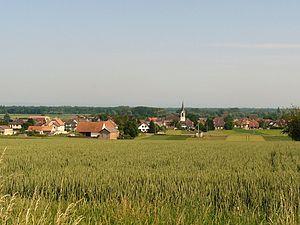
Vue sur le village d'Innenheim
Innenheim est une commune française située dans le département du Bas-Rhin, en région Grand Est.